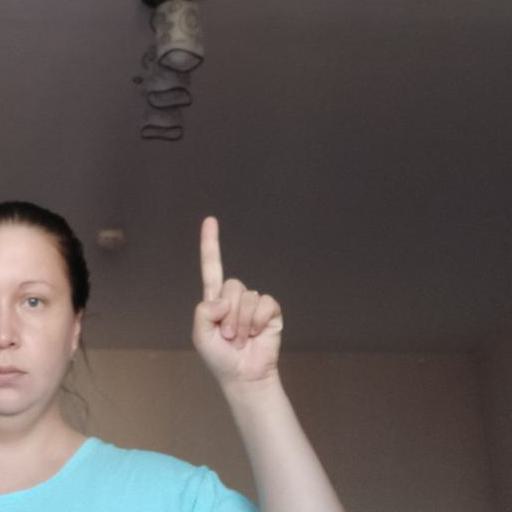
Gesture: one